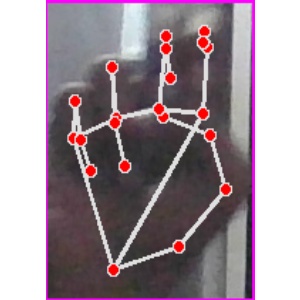
अक्षर: ह